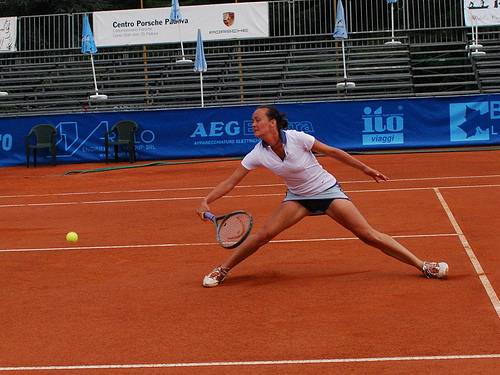
một người phụ nữ đang xoạc chân để đánh quả bóng tennis